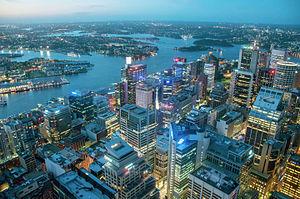
L'architecture de Sydney, la plus ancienne ville d'Australie, se caractérise par l'absence d'une architecture uniforme et par la juxtaposition des styles qui se sont succédé au cours des 200 ans d'histoire de la ville, depuis ses modestes débuts avec des matériaux locaux et le manque de financement jusqu'aux gratte-ciels modernes.